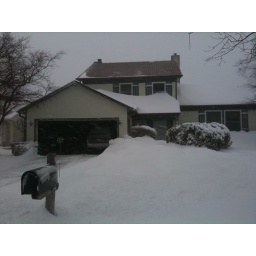
All the snow blew over the roof and drifted up the second floor windows. Front porch drifted up, too.